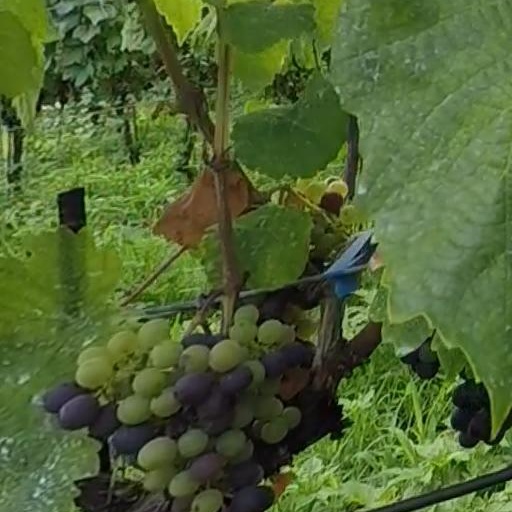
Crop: grape